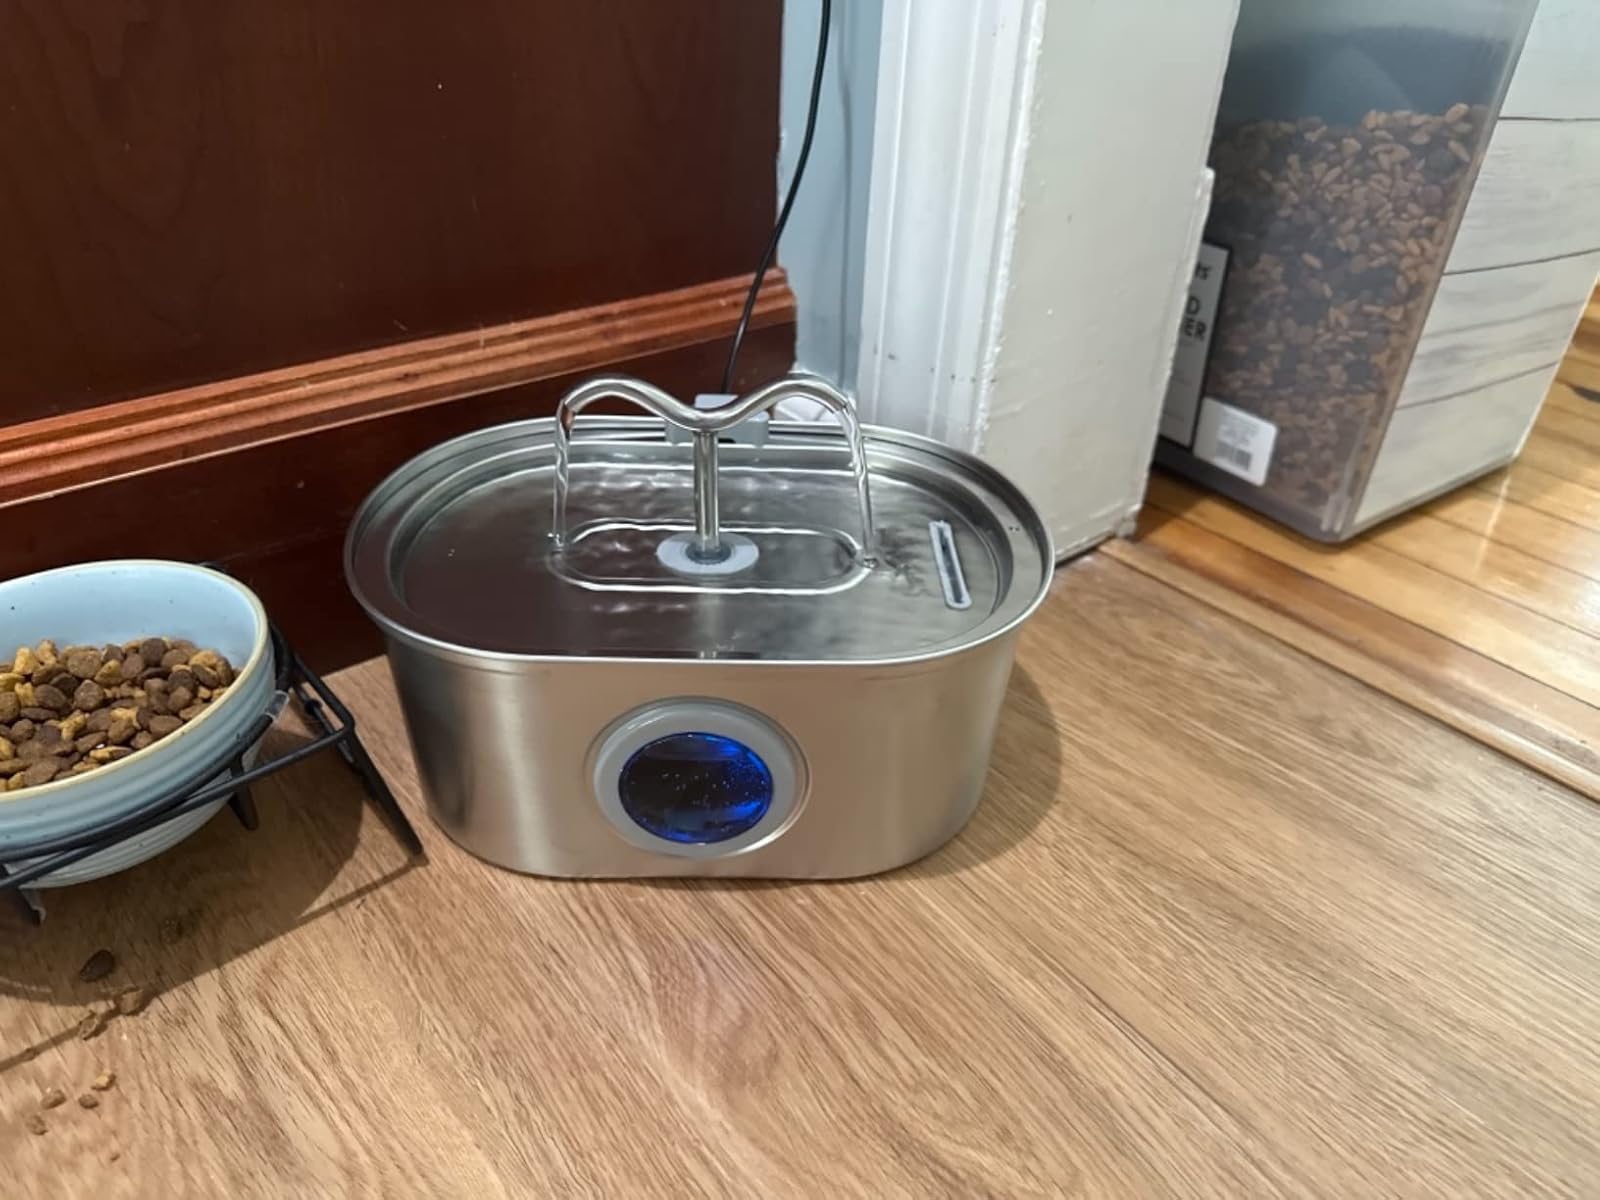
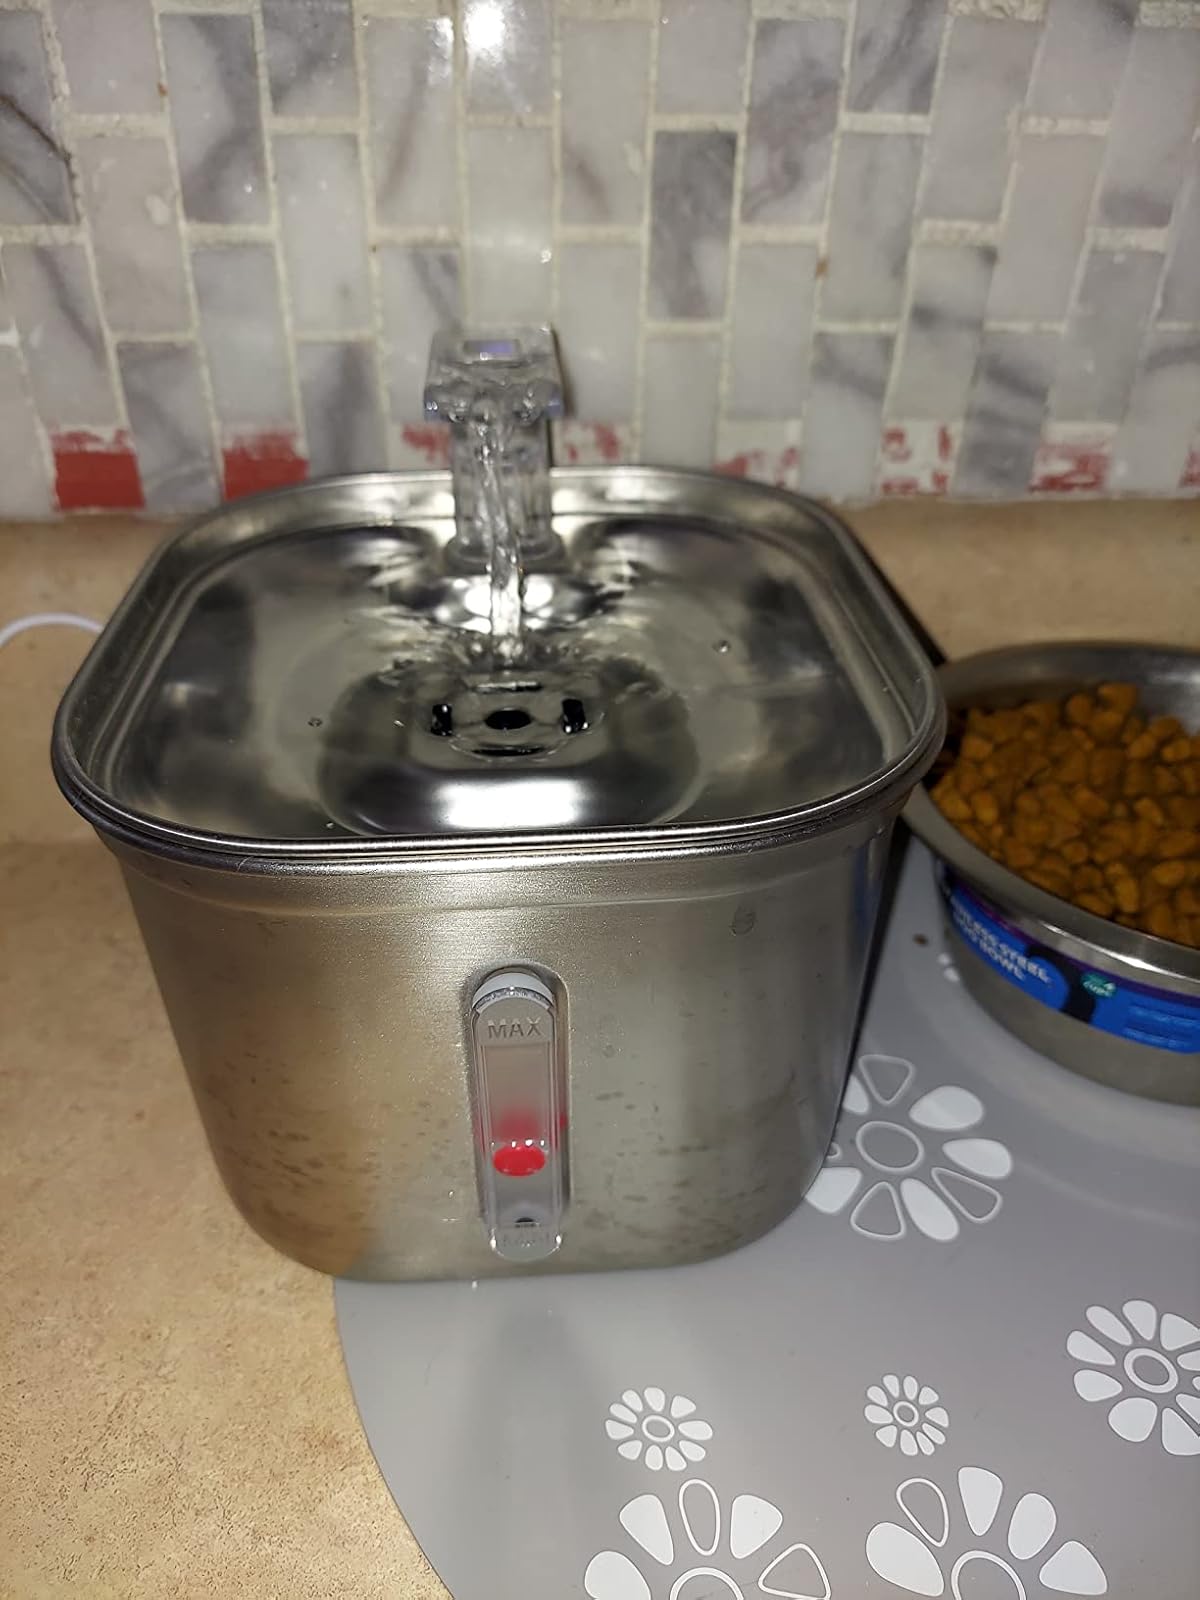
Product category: items_bowl
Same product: no